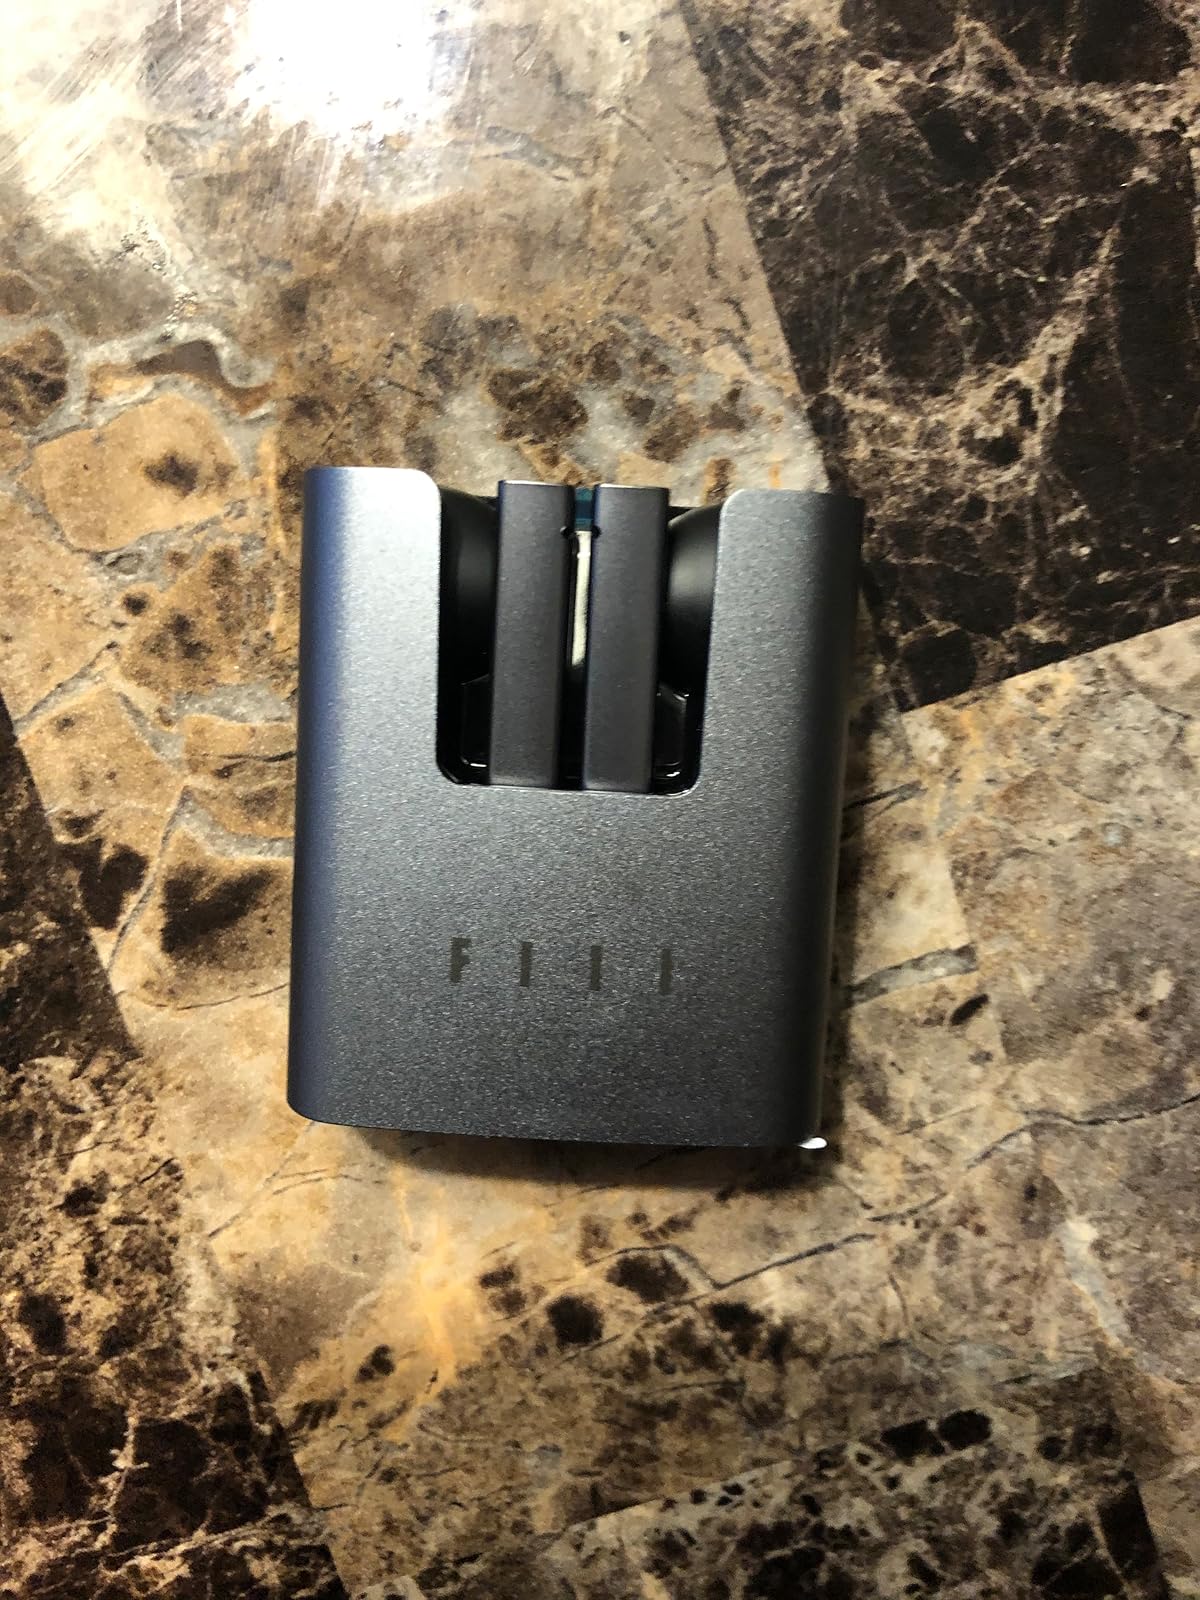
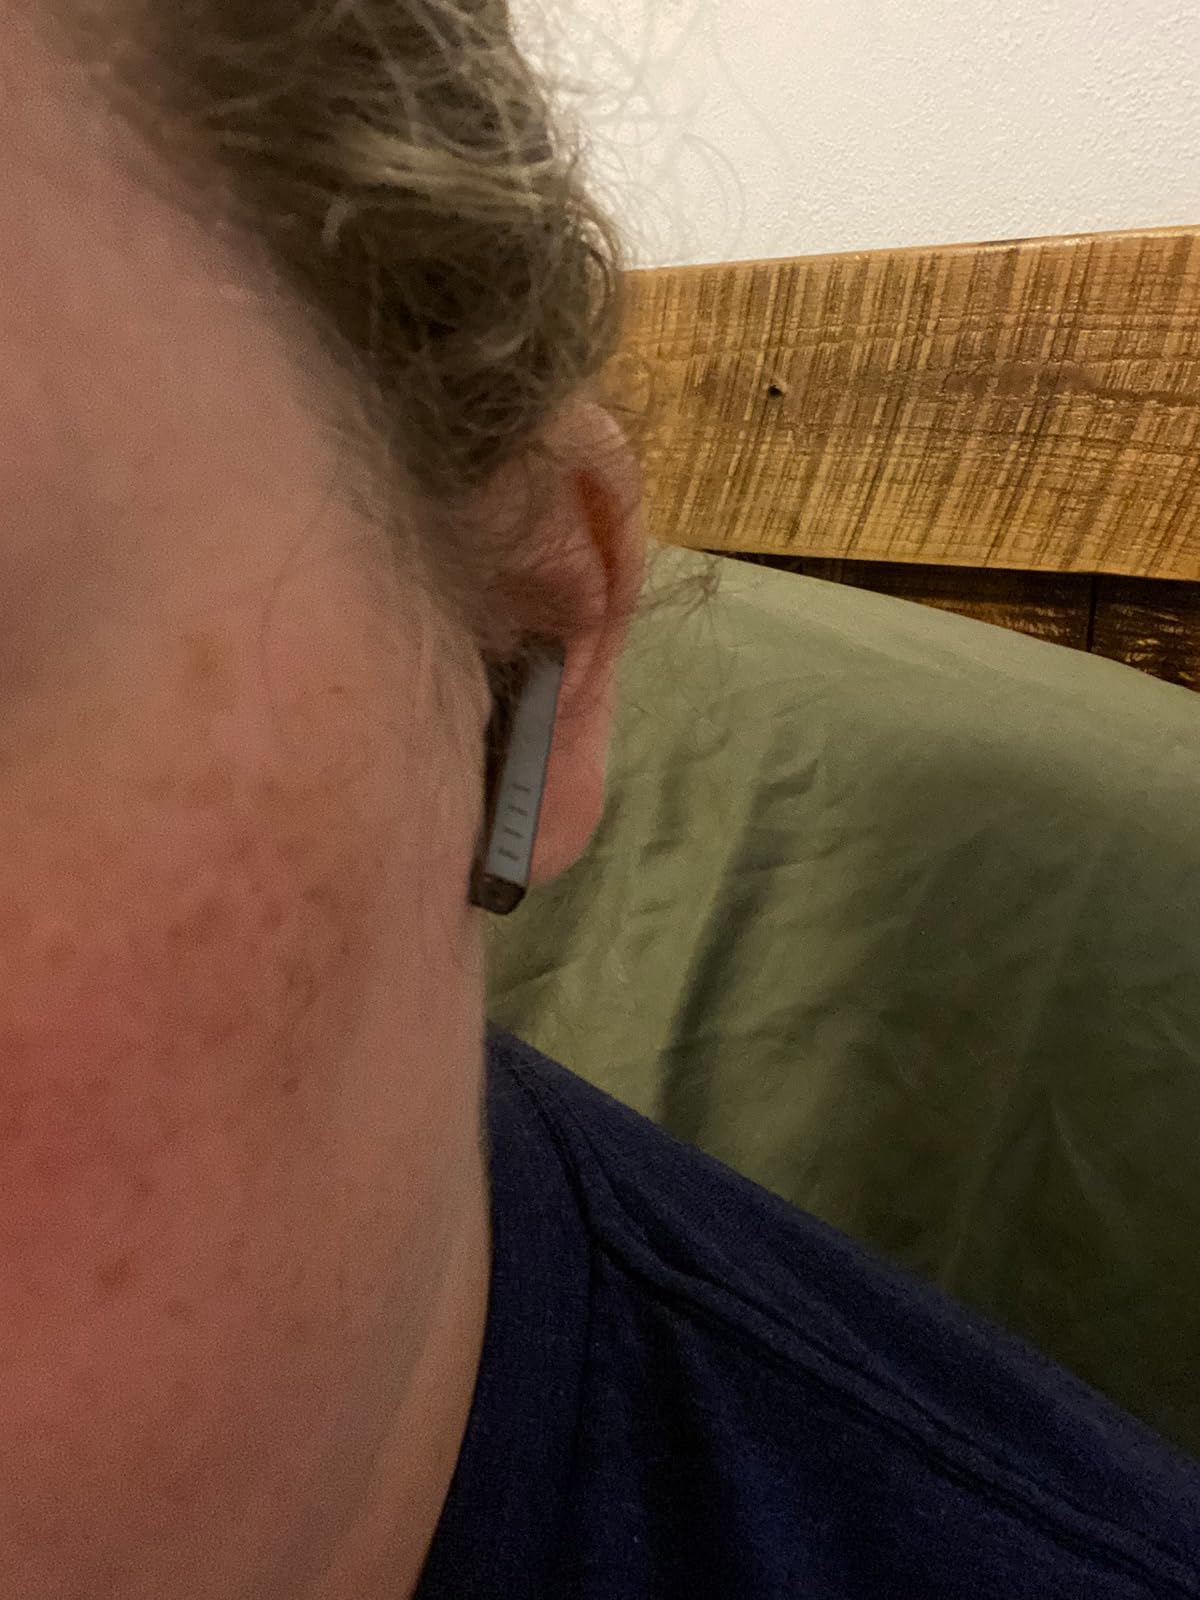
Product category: earbuds
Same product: yes